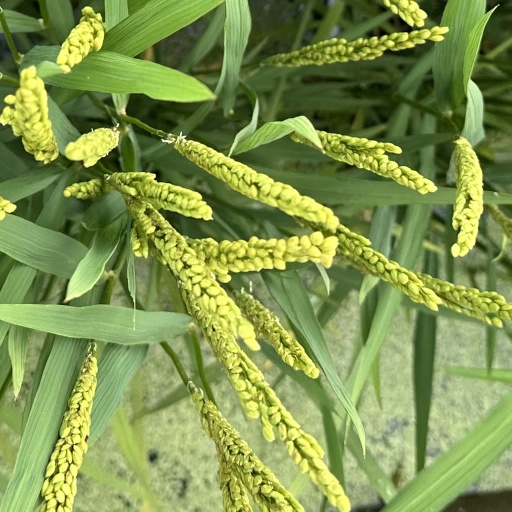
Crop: rice